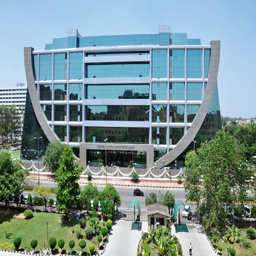
works include the campus and the headquarters .